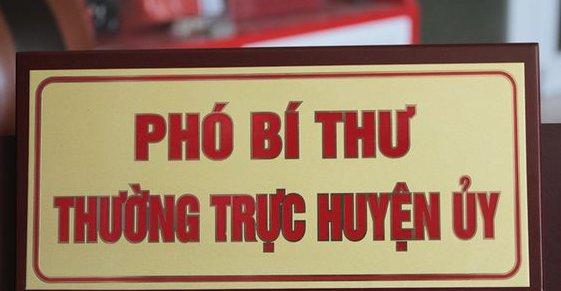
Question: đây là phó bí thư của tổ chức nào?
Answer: của huyện ủy